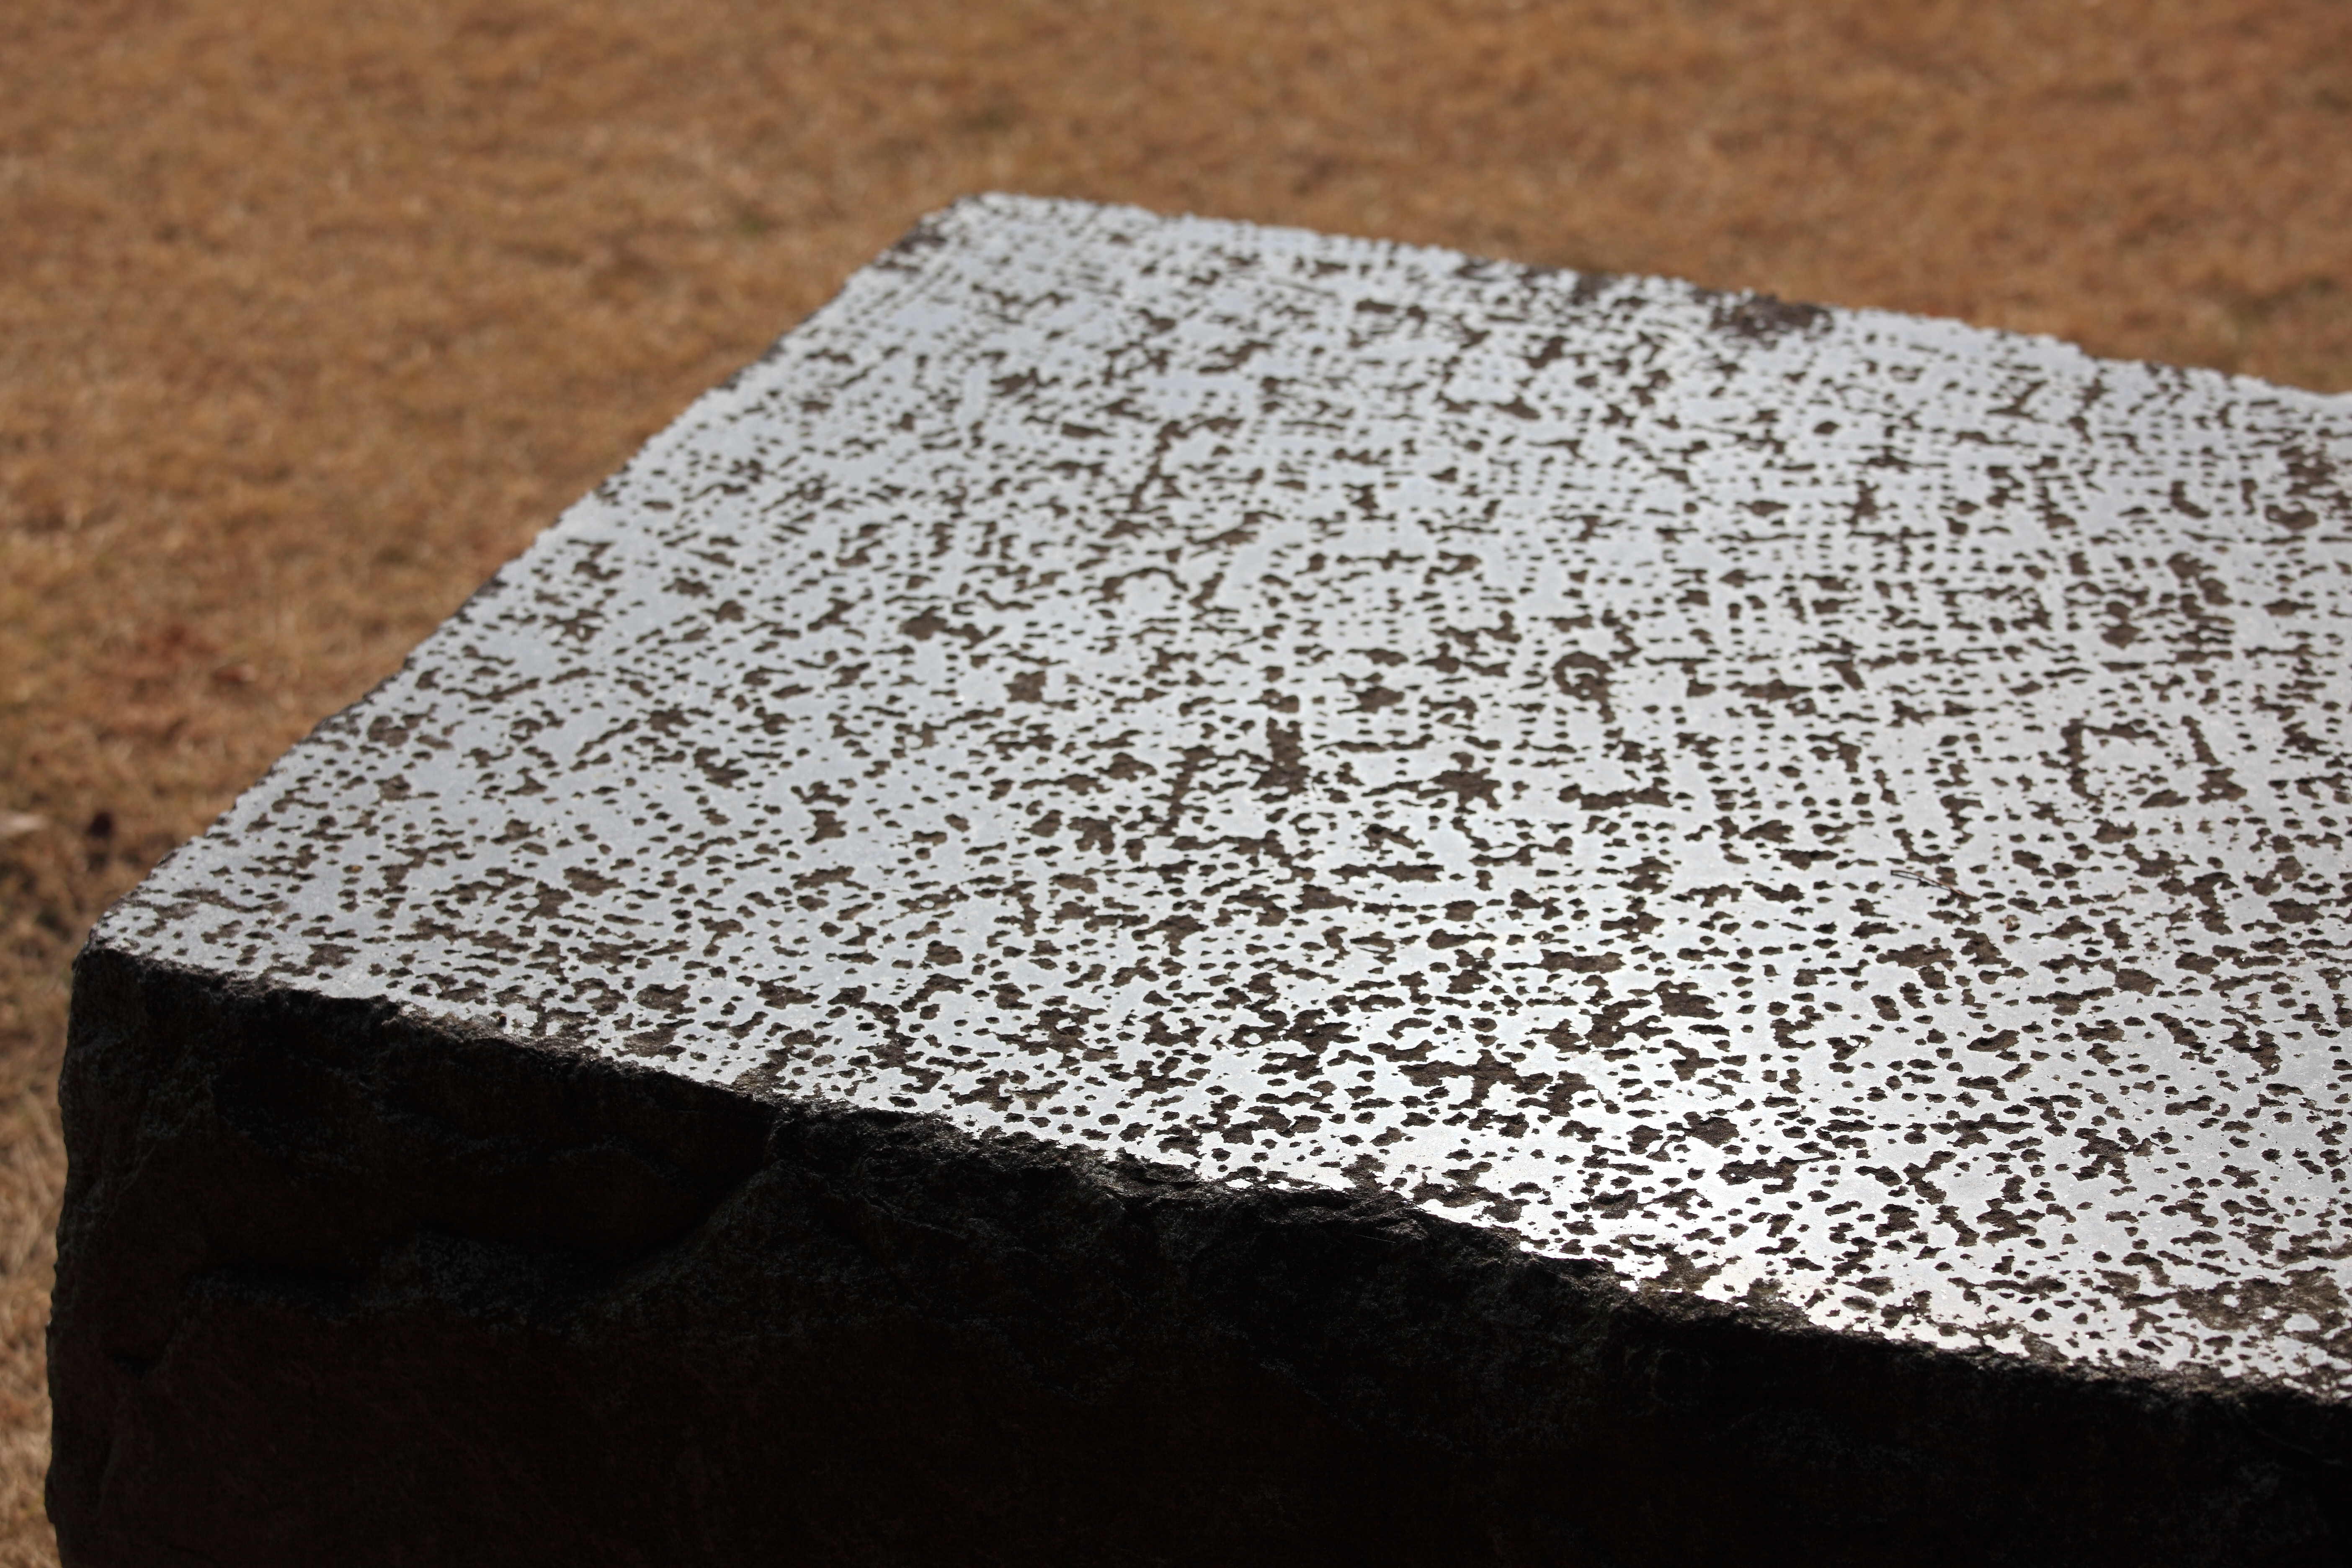
pattern, reflection, high, museum, wool, material, tablecloth, textile, memorial, art, 5d, hires, markii, hi, res, resolution, saitama, hikigun, tohyama, kawajimamachi, flooring, fashion accessory